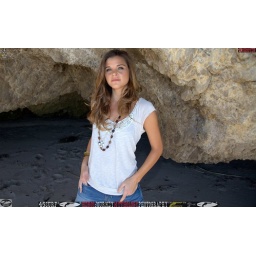
Photoshoot of a pretty swimsuit bikini model.Before the shoot, in a white shirt and blue jeans.&amp;amp; a cool black necklace.